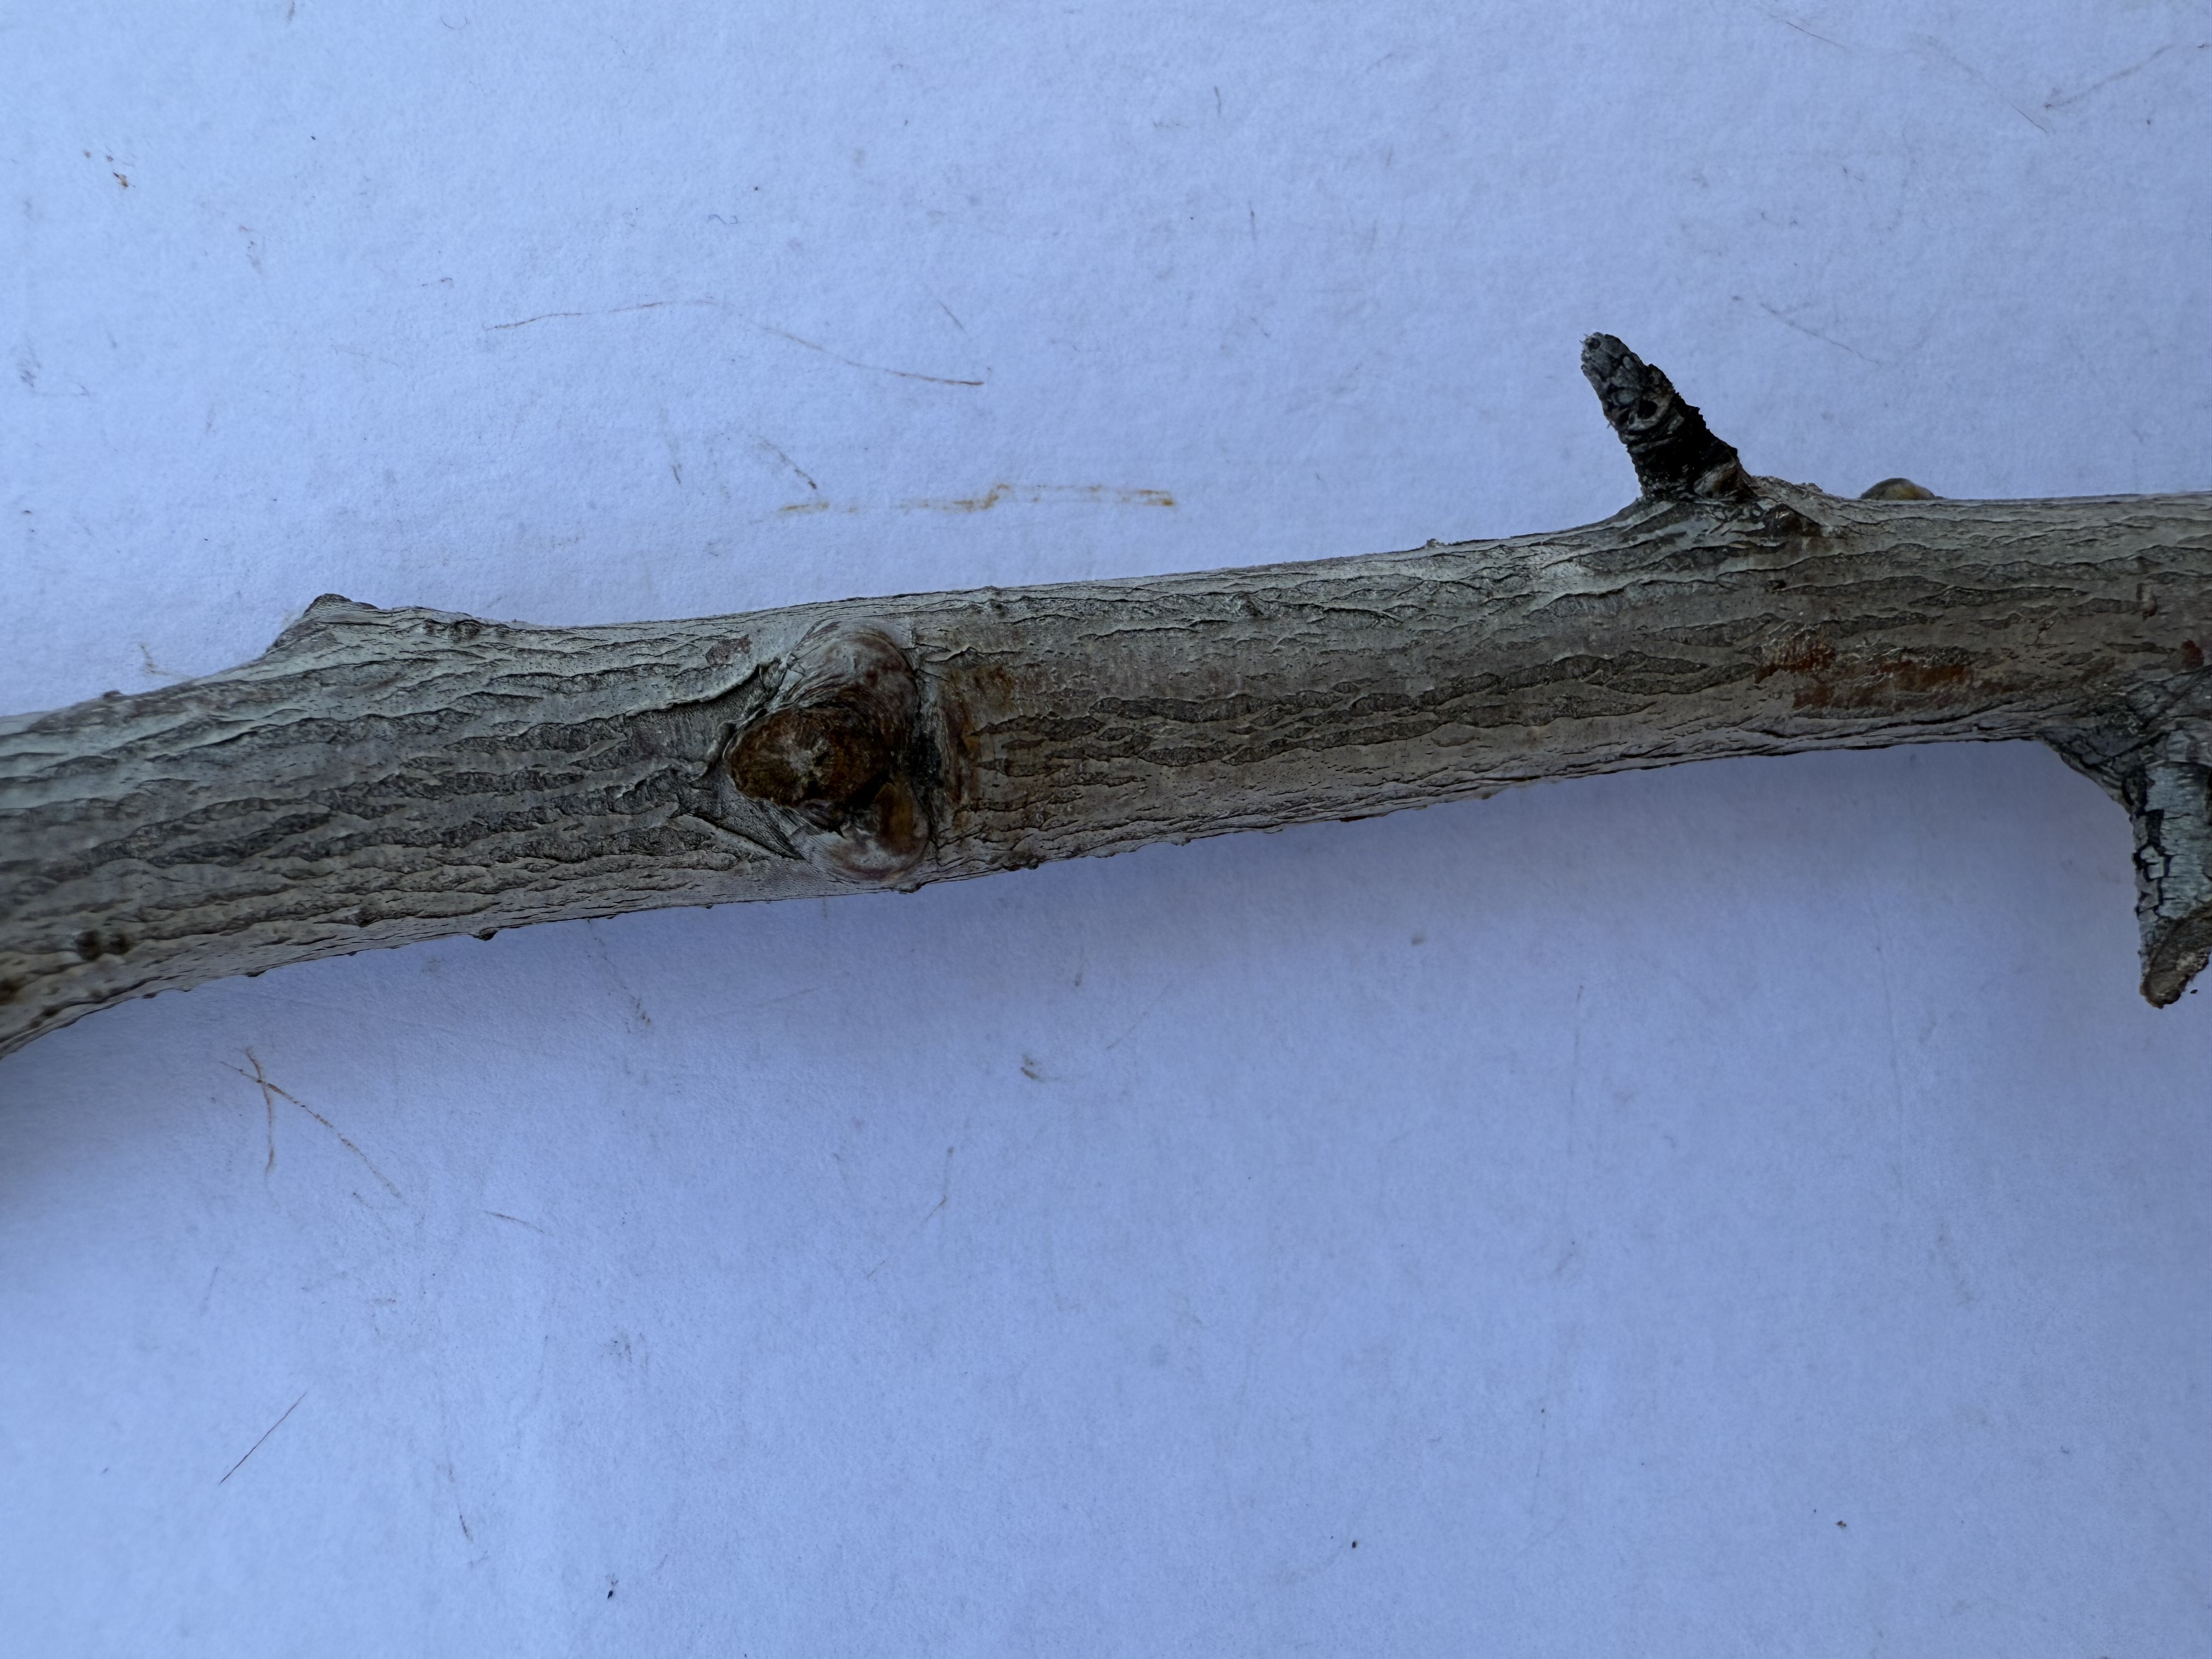
Variety: Hale Peach